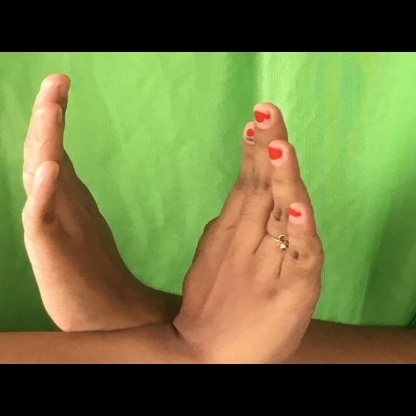
Mudra: Swastikam